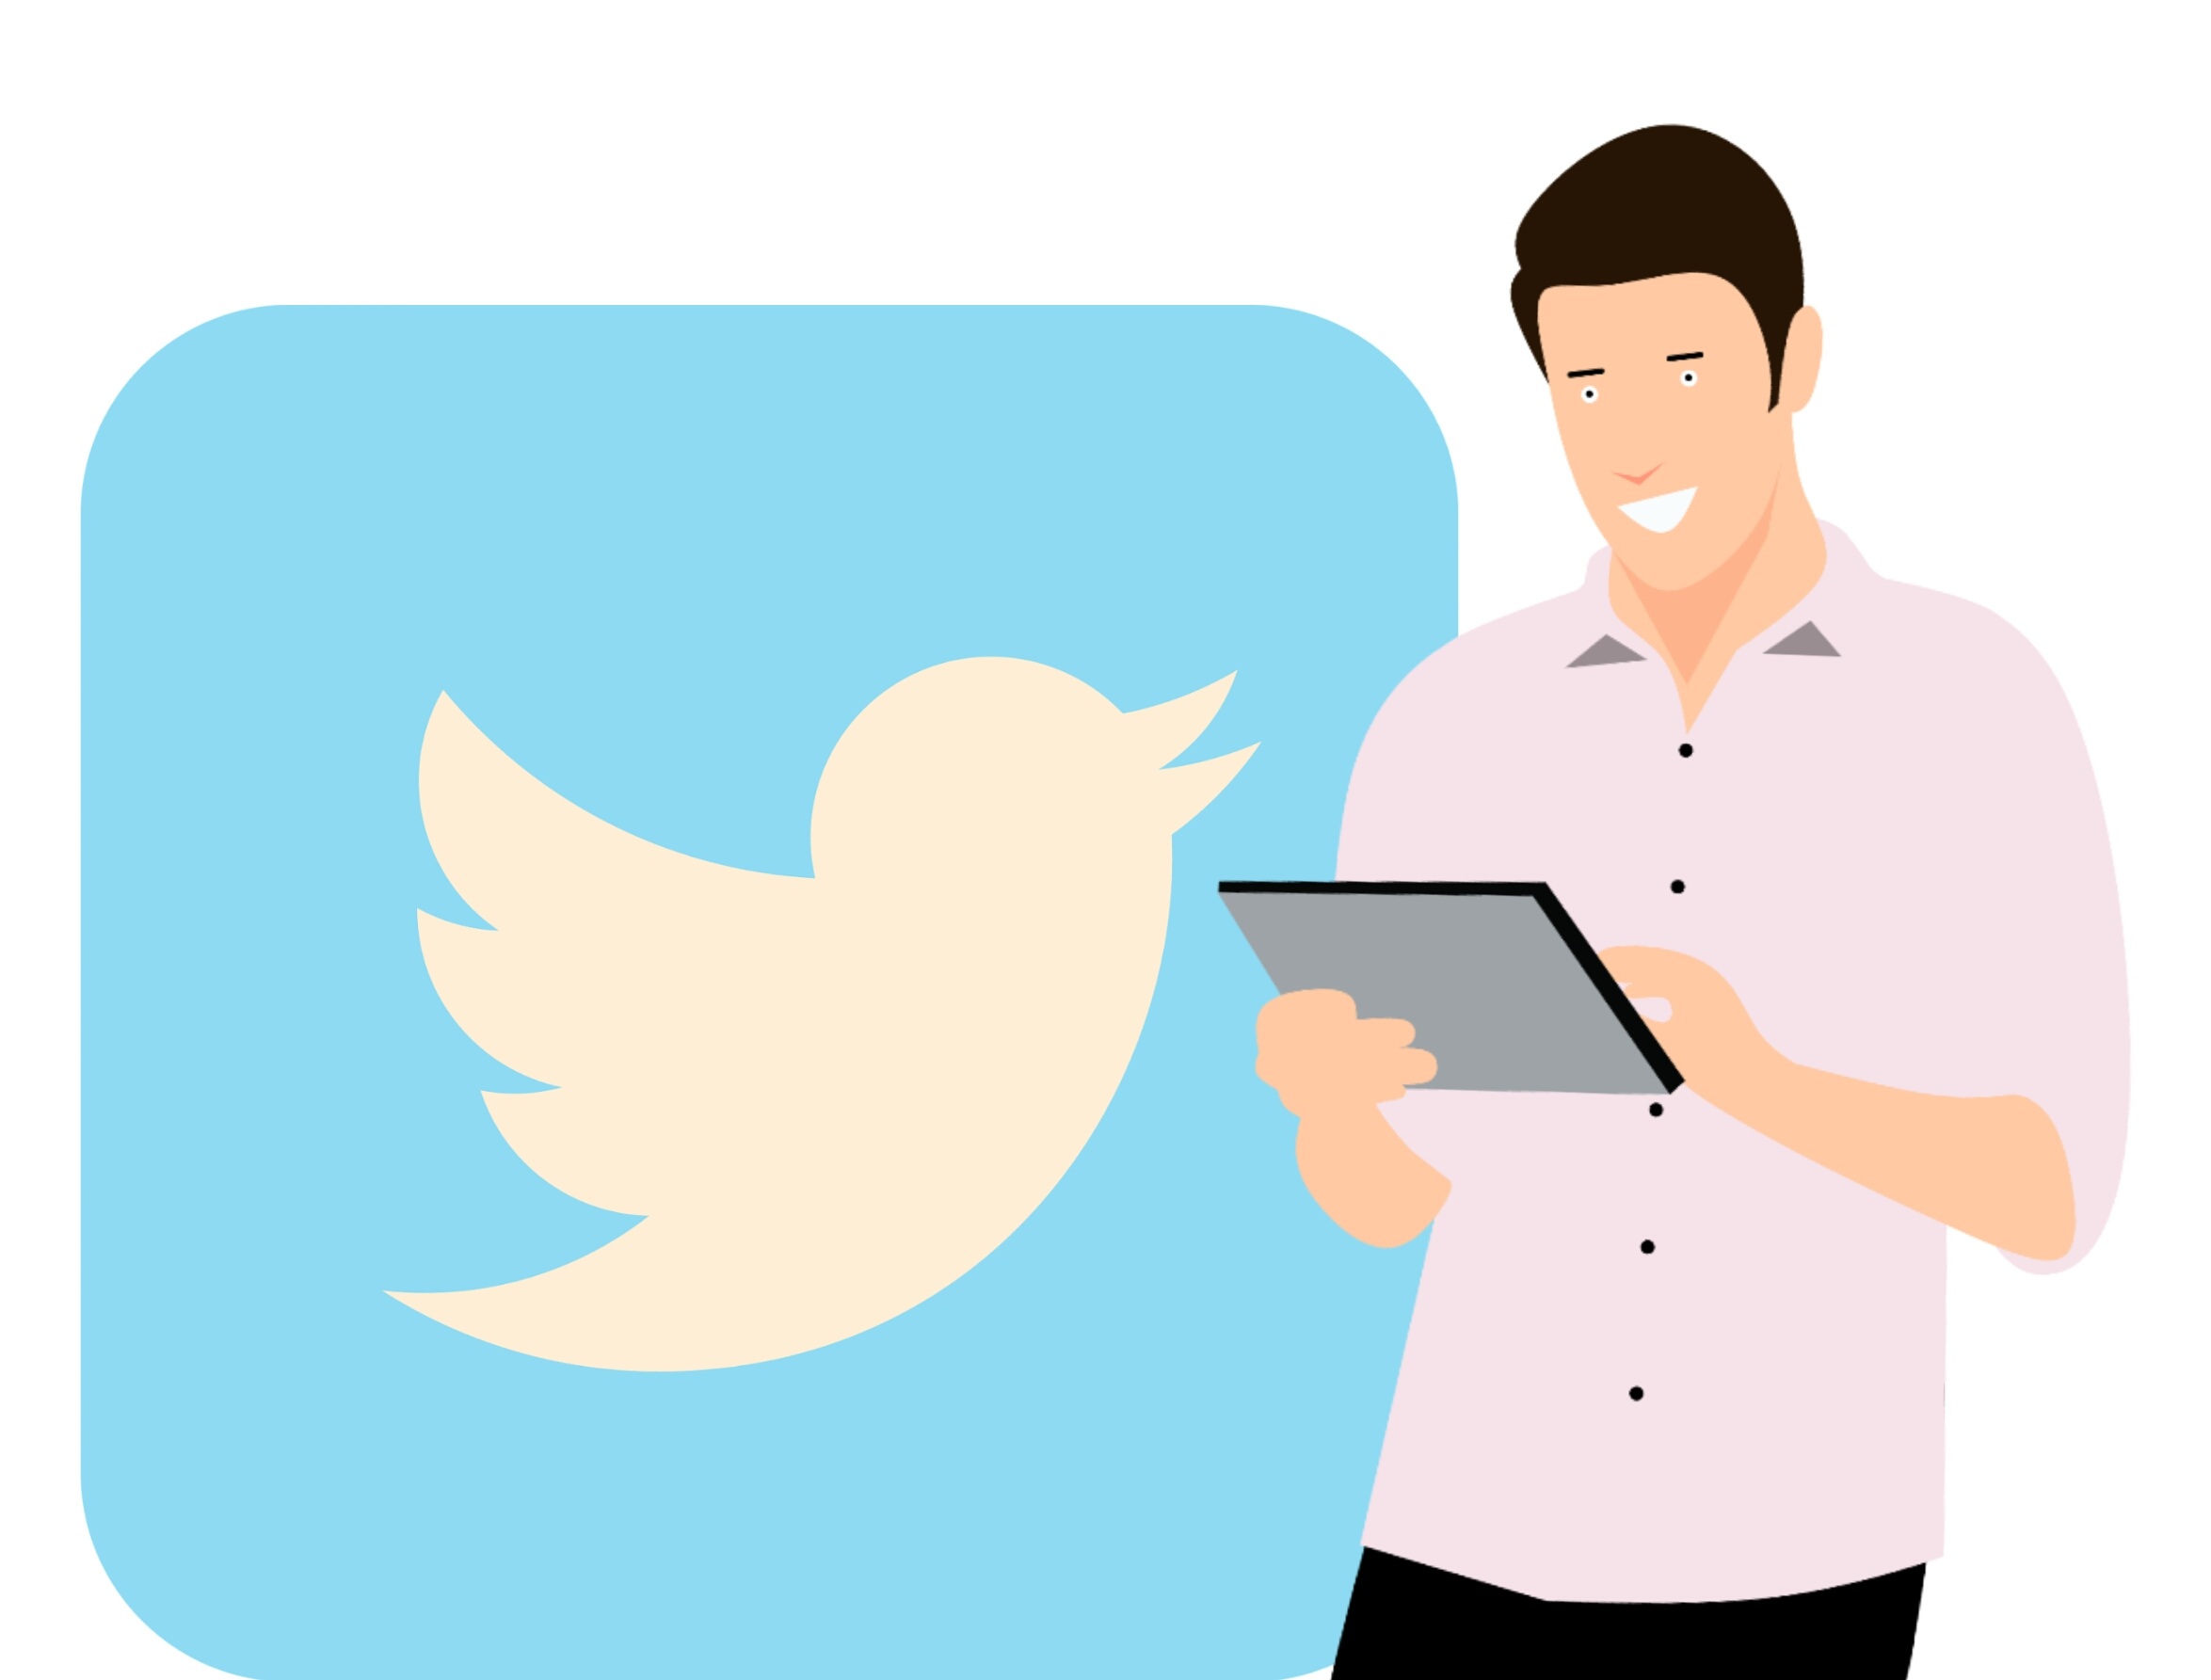
twitter, socialmedia, application, like, tablet, young, full, using, body, business, businessman, person, digital, computer, holding, work, handsome, length, happy, technology, tech, background, smart, standing, studio, guy, internet, shirt, shoulder, male, hand, human behavior, arm, smile, communication, conversation, joint, neck, girl, product, clip art, font, illustration